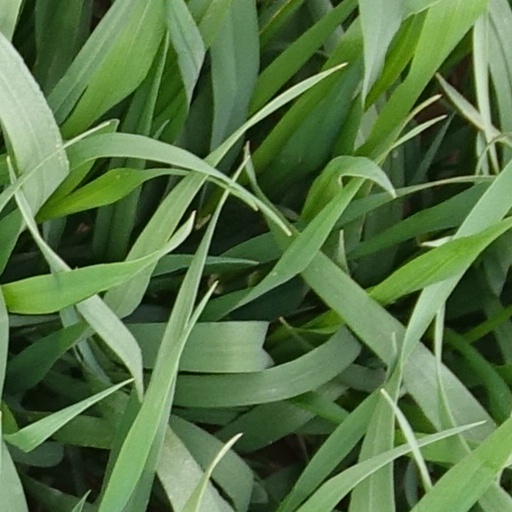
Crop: wheat